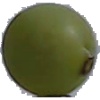
Label: Grape White 4